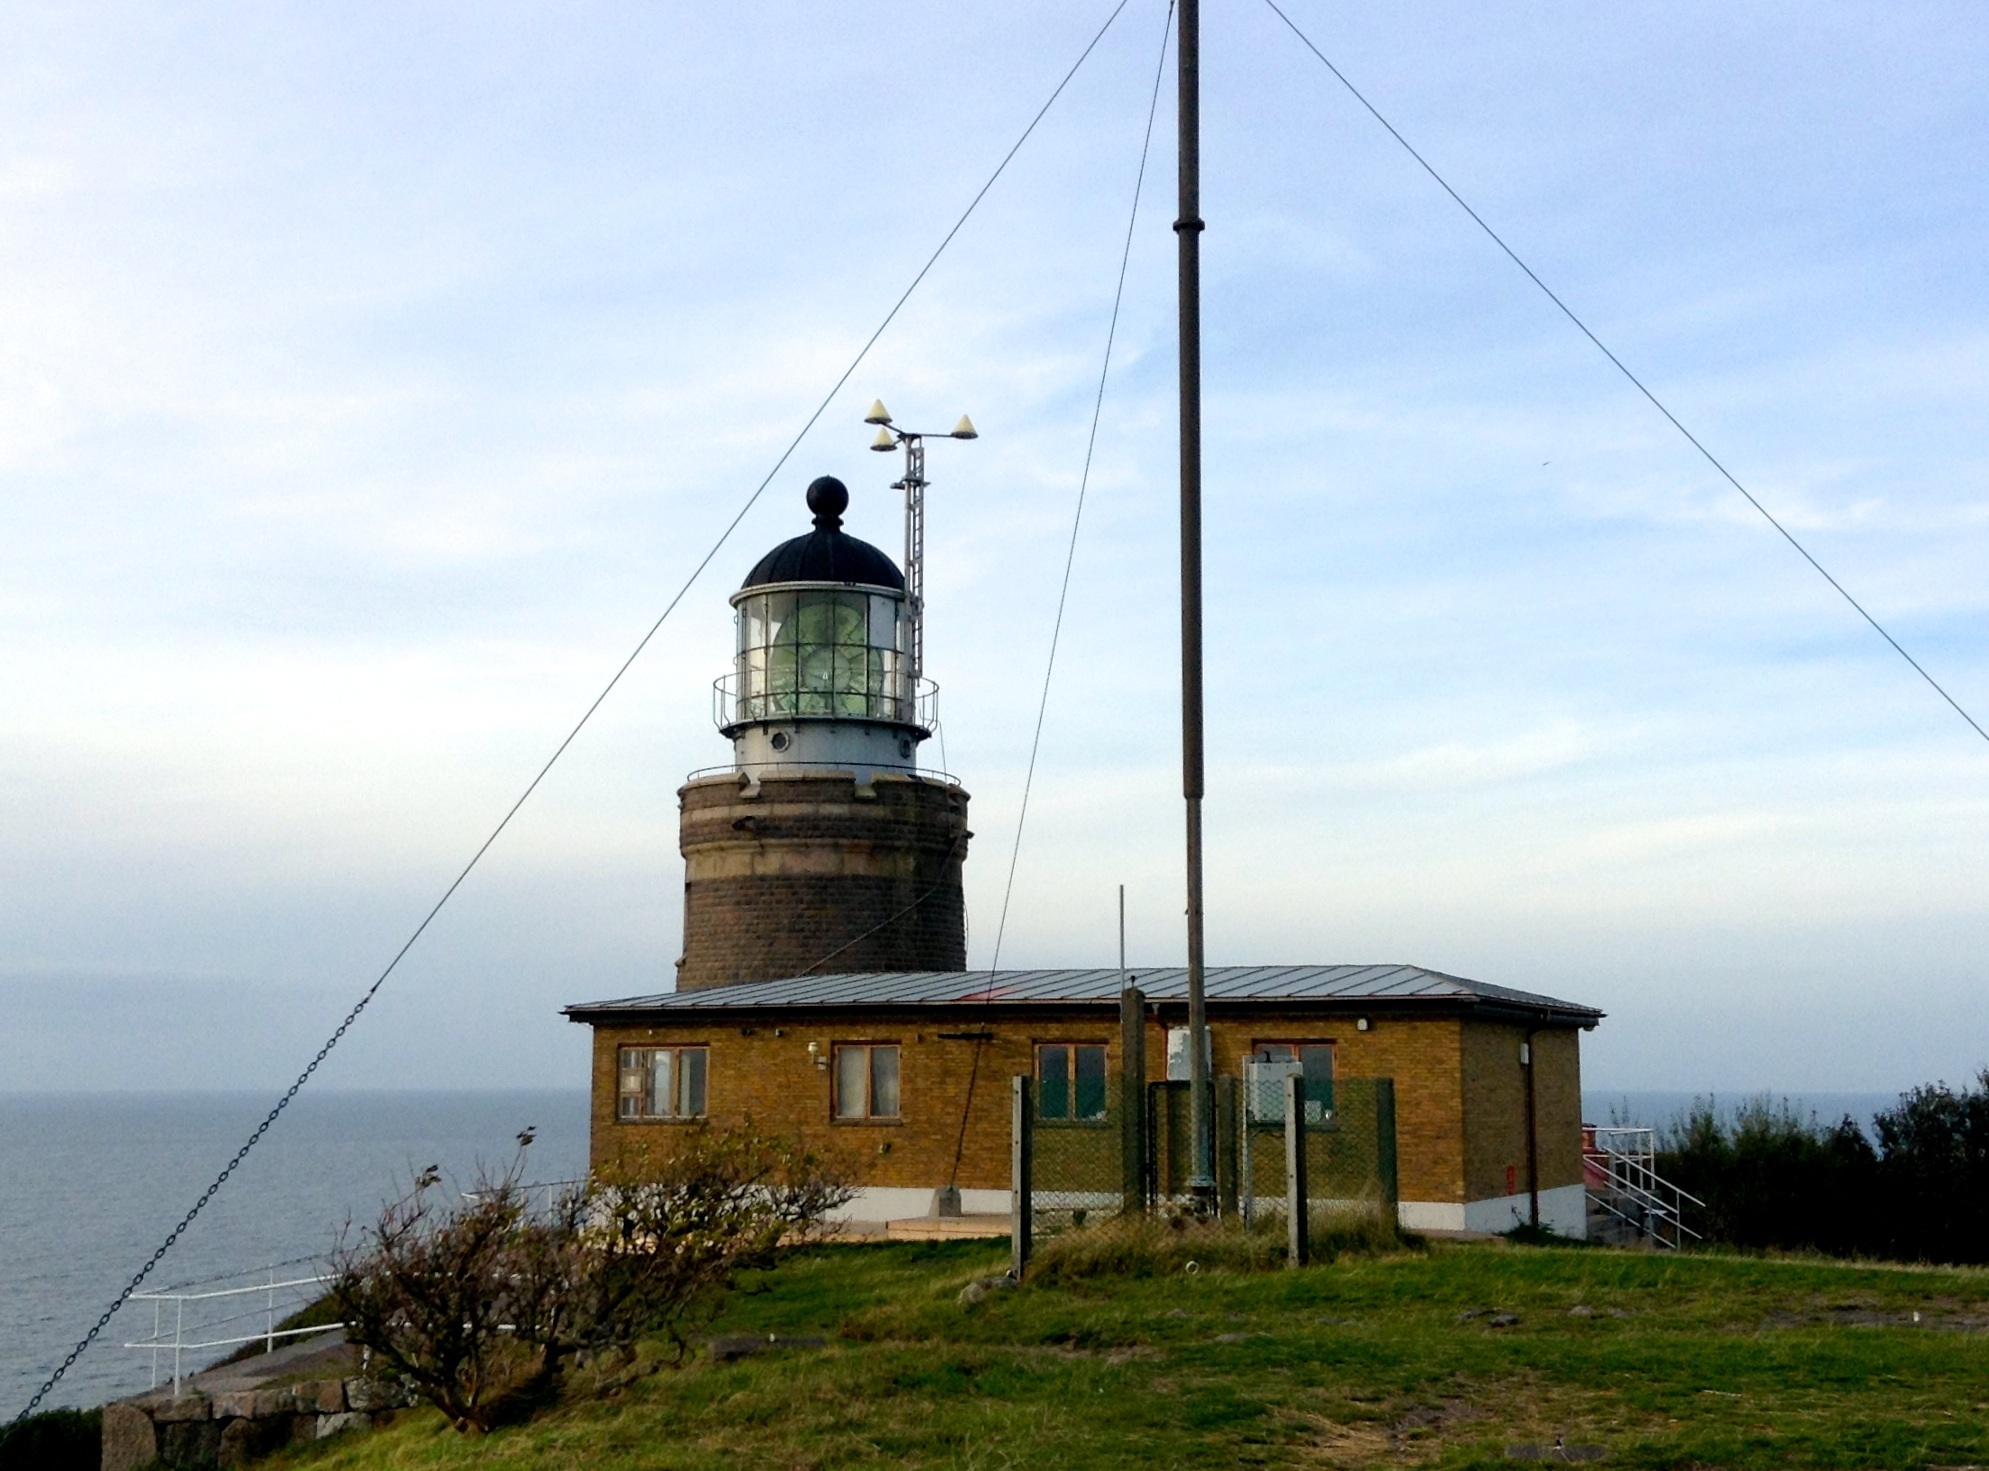
lighthouse, tower, sound, conservation area, kullen lighthouse, kullaberg